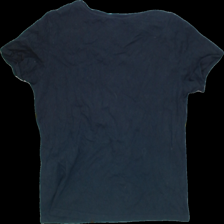
View: back
Type: T-shirt
Category: Ladies
Brand: Amisu (New yorker)
Colors: Black
Material: 100%cotton
Pattern: Logo print
Size: XL
Trend: No trend
Stains: No
Price range: <50
Recommended usage: Reuse